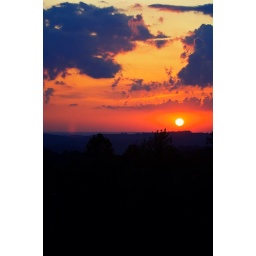
Taken on the top of a mountain near Dale Hallow lake in TN.